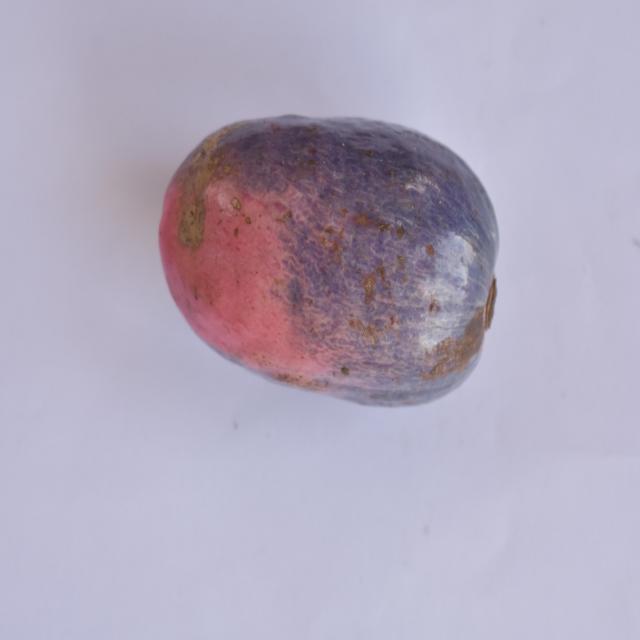
Plum grade: unripe